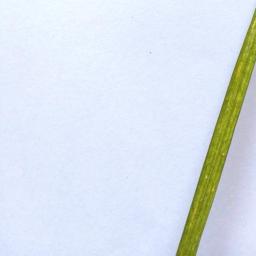
Label: Rice___Healthy